Anambra State

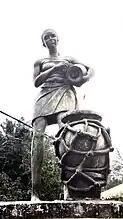
Igbo Ukwu 9th century bronzes monuments

The Niger River connects Onitsha Inland Port with the ports of Port Harcourt in Rivers State, and Bururu and Warri in Delta State. Nearing completion is the Second Niger Bridge at Onitsha.